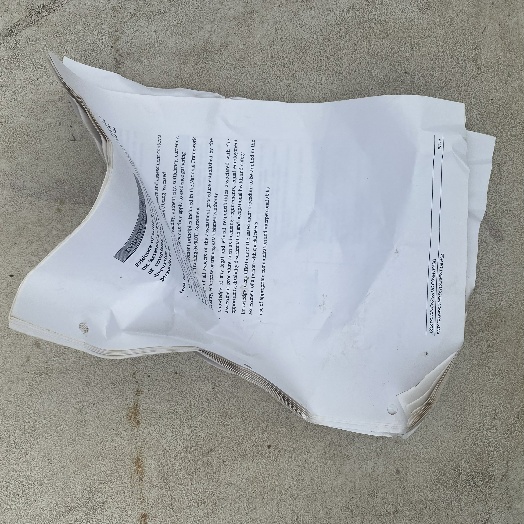
Label: Paper